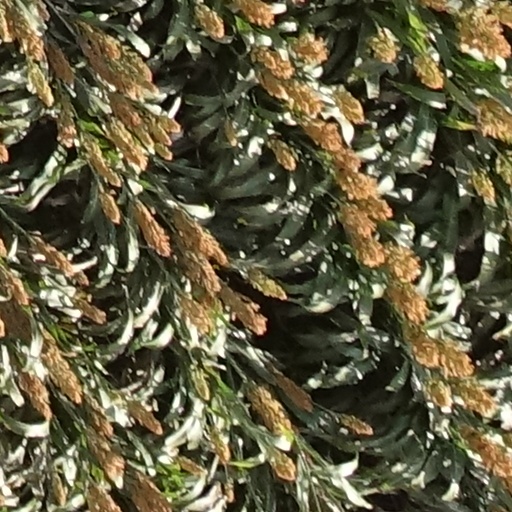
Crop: sorghum